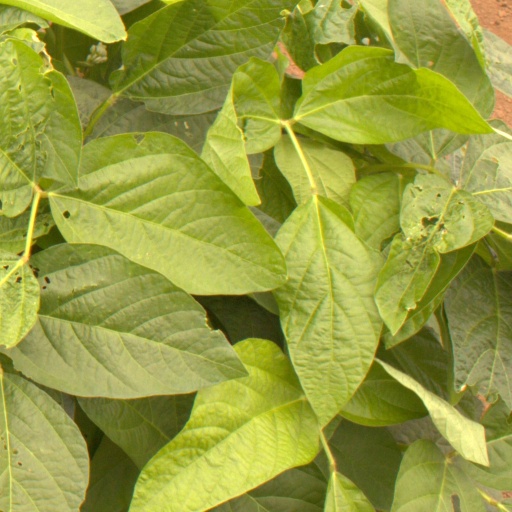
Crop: soybean